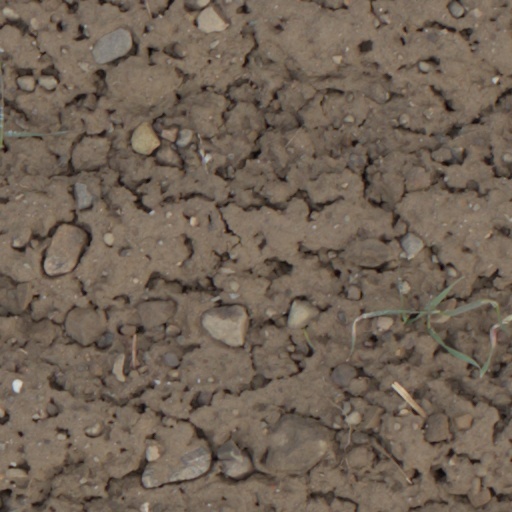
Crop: wheat